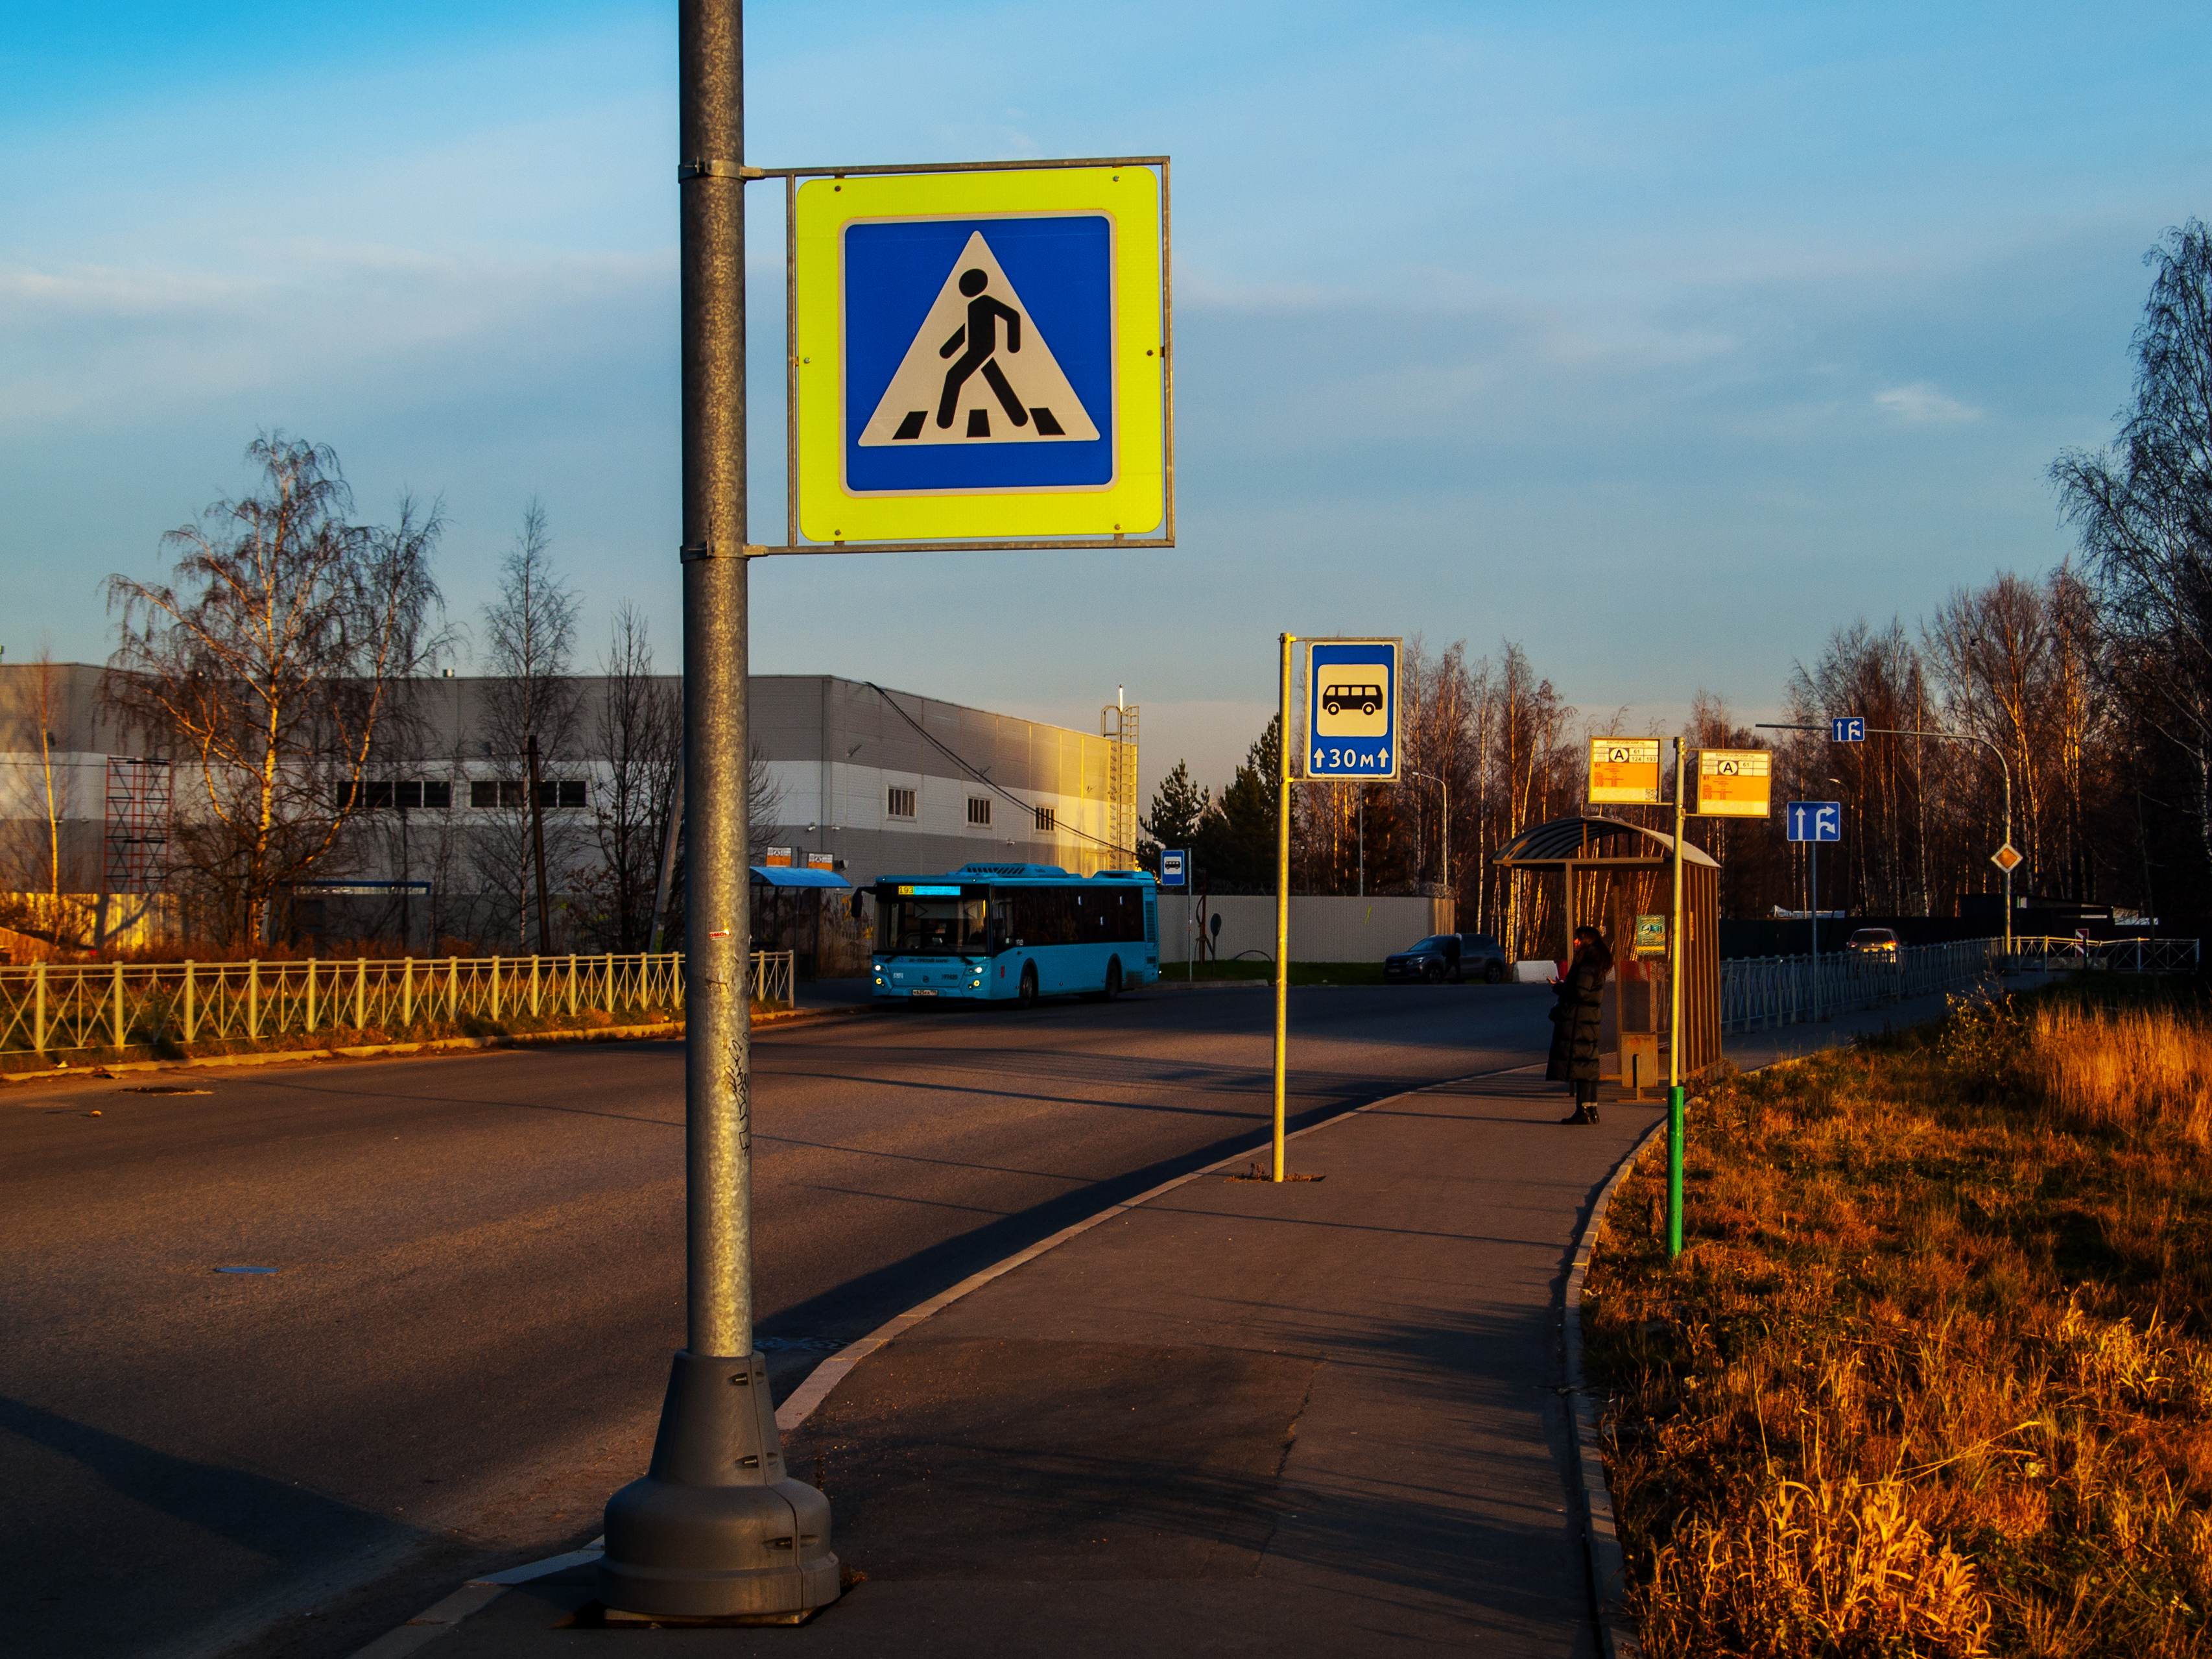
images, sky, plant, cloud, road surface, building, tree, asphalt, branch, motor vehicle, thoroughfare, automotive lighting, neighbourhood, public space, residential area, city, gas, traffic sign, road, vehicle, urban area, tar, public utility, lane, pedestrian, street, sidewalk, signage, pole, sign, street sign, street light, suburb, spring, landscape, electricity, winter, town, shade, highway, evening, light fixture, parking, transport, shadow